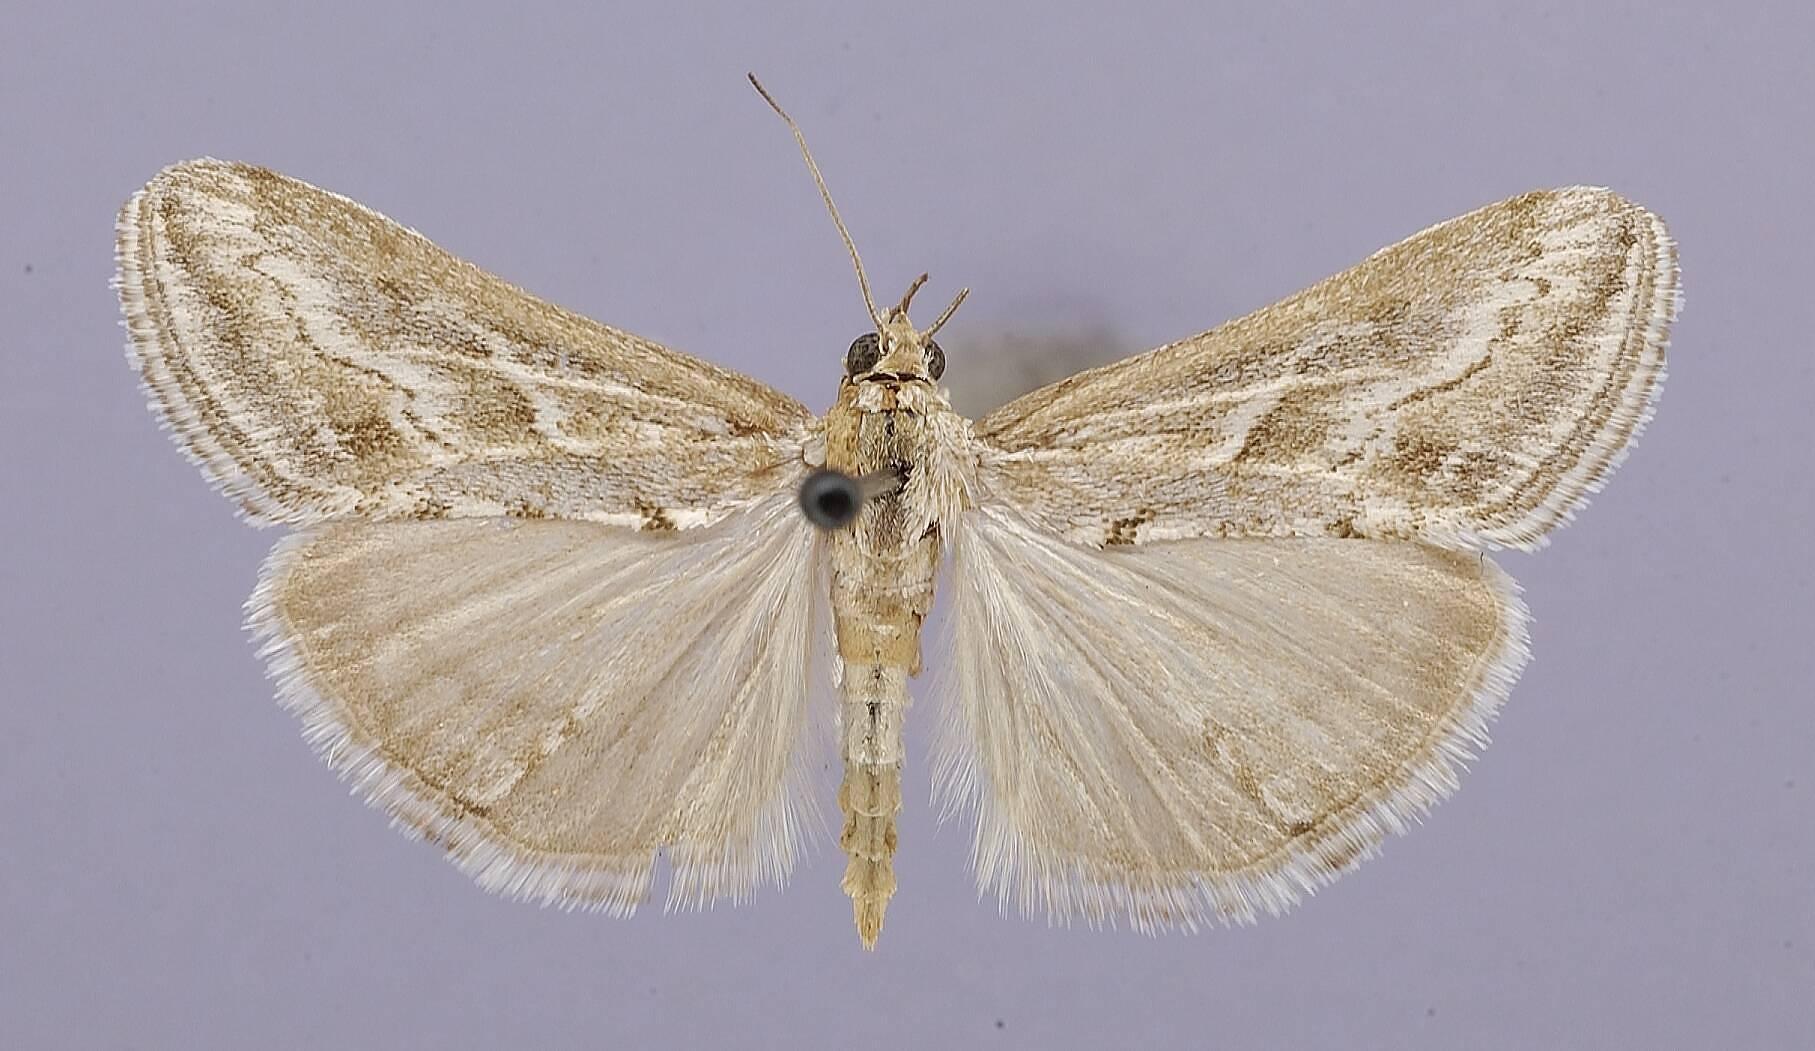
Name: Evergestis vinctalis
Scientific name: Evergestis vinctalis Barnes & McDunnough
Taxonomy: Animalia, Arthropoda, Insecta, Lepidoptera, Pyralidae
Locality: Jemez Springs, Sandoval, New Mexico, United States